Lewis Henry Douglass

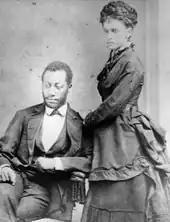
Lewis Henry Douglass and his wife Helen Amelia

MY DEAR AMELIA: I have been in two fights, and am unhurt. I am about to go in another I believe to-night. Our men fought well on both occasions. The last was desperate we charged that terrible battery on Morris Island known as Fort Wagoner, and were repulsed with a loss of 300 killed and wounded. I escaped unhurt from amidst that perfect hail of shot and shell. It was terrible. I need not particularize the papers will give a better than I have time to give. My thoughts are with you often, you are as dear as ever, be good enough to remember it as I no doubt you will. As I said before we are on the eve of another fight and I am very busy and have just snatched a moment to write you. I must necessarily be brief. Should I fall in the next fight killed or wounded I hope to fall with my face to the foe.